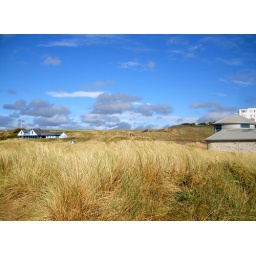
Looking out over the dunes surrounding the beach at Bude. Makes a not-bad screen background...